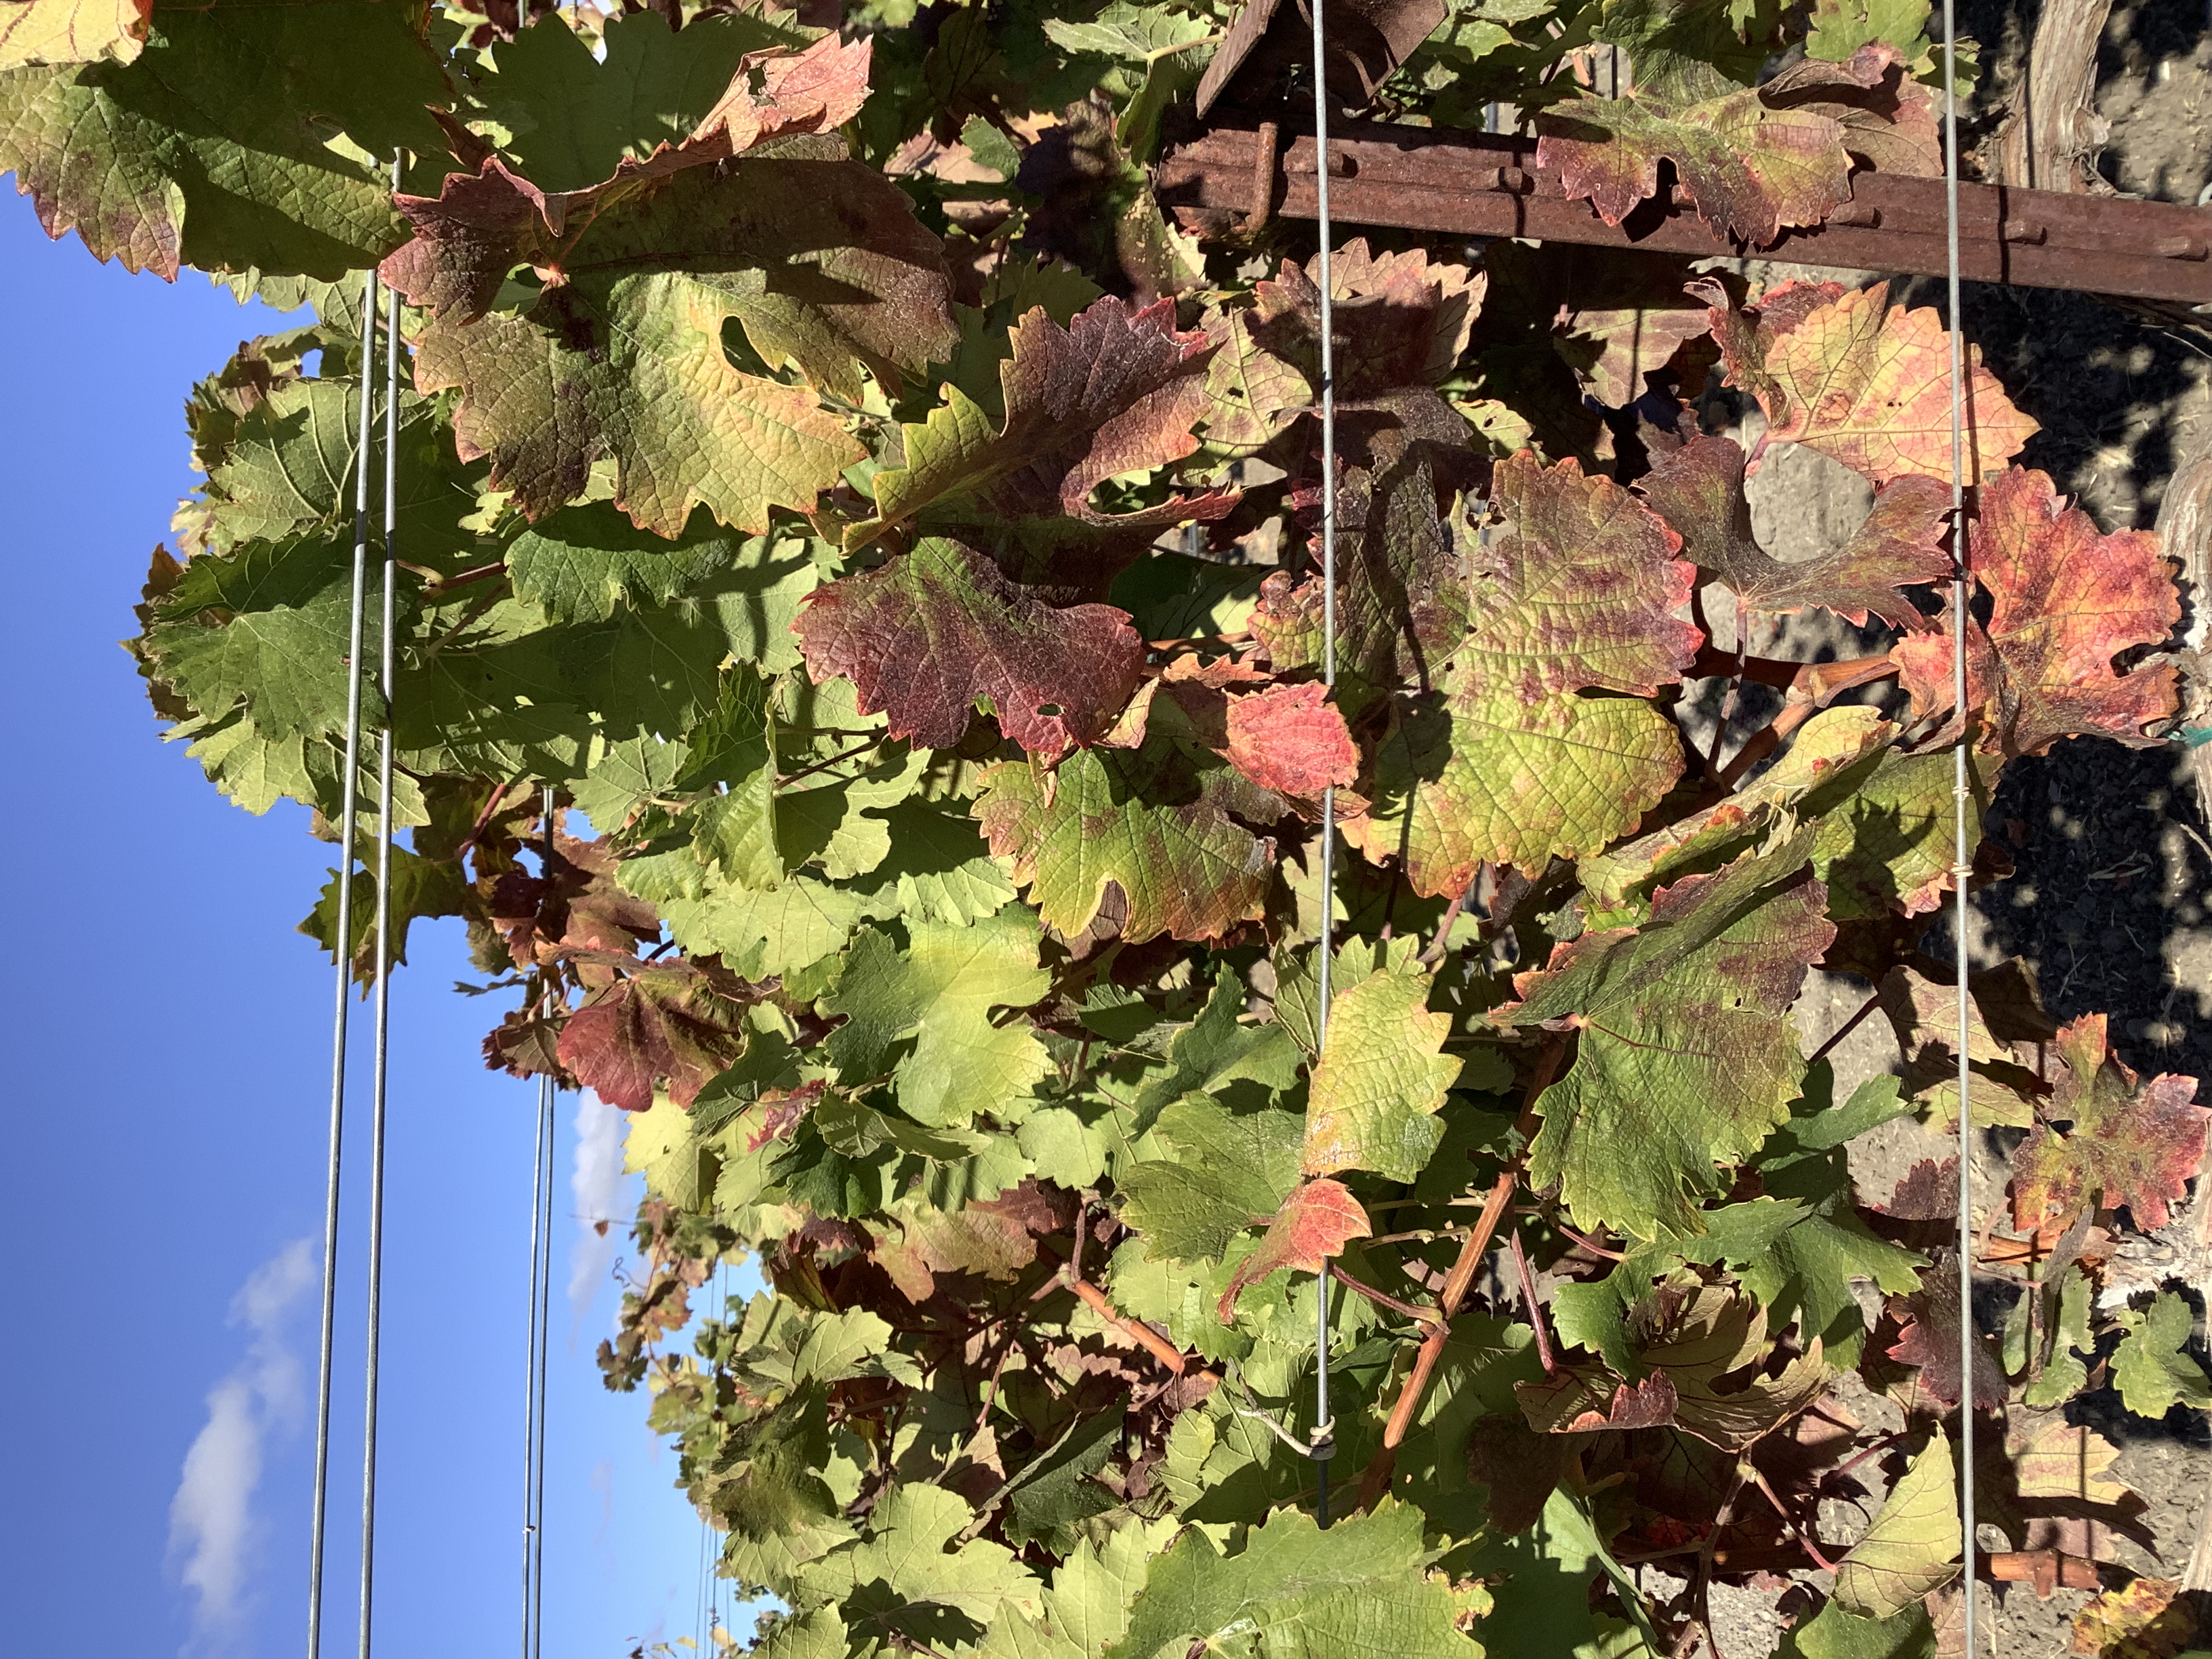
Label: Red Blotch